Bikeway controversies

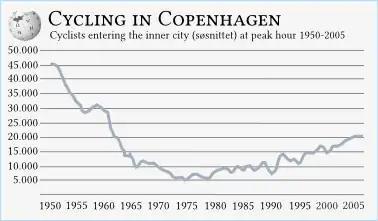
Copenhagen inner city cycle traffic peak hour

Cycling activists in favour of vehicular cycling have opposed cycle tracks and paths on the principle that they might not be created with the "fast cyclist type" in mind. The UK's Sustrans guidelines for the National Cycle Network are based on recreational use with a design user who is an unaccompanied twelve-year-old. The Dublin Transportation Office has advertised their cycle facilities as being based on an unaccompanied ten-year-old design user. This raises the issue of what happens if different cyclist types find themselves forced onto such devices either by legal coercion or as a result of motorist aggression. This issue is captured in a 1996 review of the Sustrans approach from the Proceedings of the Institution of Civil Engineers. The fast cycle commuter must not be driven off the highway onto a route that is designed for a 12-year-old or a novice on a leisure trip, because if that happens, the whole attempt to enlarge the use of the bicycle will have failed